Neolithic

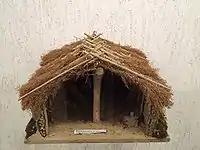

The domestication of large animals (c. 8000 BC) resulted in a dramatic increase in social inequality in most of the areas where it occurred; New Guinea being a notable exception. Possession of livestock allowed competition between households and resulted in inherited inequalities of wealth. Neolithic pastoralists who controlled large herds gradually acquired more livestock, and this made economic inequalities more pronounced. However, evidence of social inequality is still disputed, as settlements such as Çatalhöyük reveal a lack of difference in the size of homes and burial sites, suggesting a more egalitarian society with no evidence of the concept of capital, although some homes do appear slightly larger or more elaborately decorated than others.